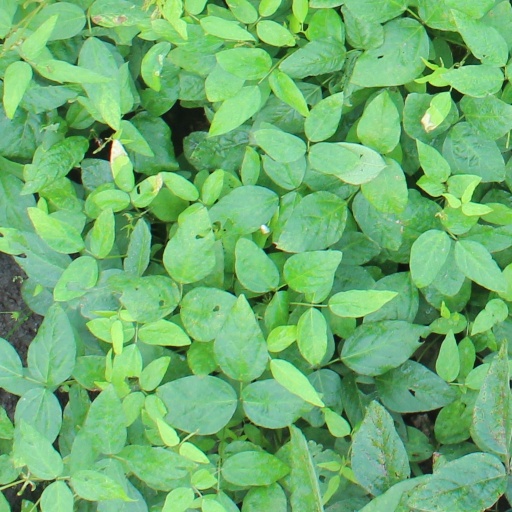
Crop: soybean